Douglas Haig, 1st Earl Haig

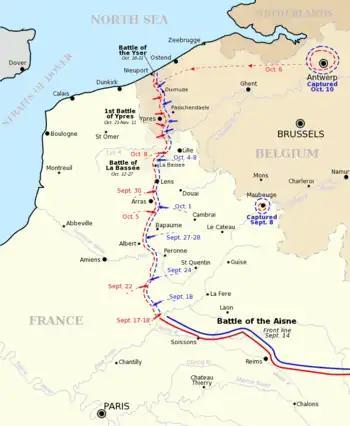
Map of the Western Front in 1914.

Early in his military career, Haig played polo for England on a tour of the United States (August 1886). He would remain a polo enthusiast all his life, serving as Chairman of the Hurlingham Polo Association from 1914 until 1922, President of the Army Polo Committee, and founder of the Indian Polo Association.